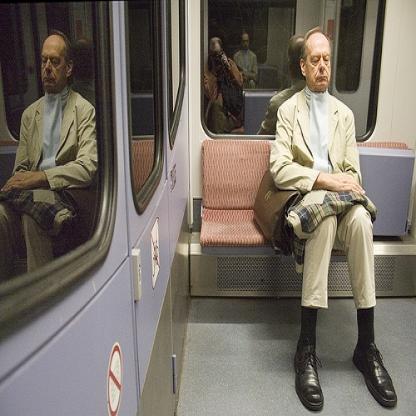
Scene: Indoor